The Tempest

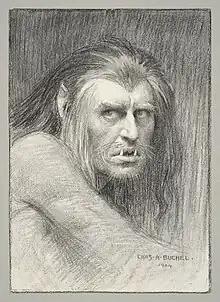
A charcoal drawing by Charles Buchel of Herbert Beerbohm Tree as Caliban in the 1904 production.

It was not until William Charles Macready's influential production in 1838 that Shakespeare's text established its primacy over the adapted and operatic versions which had been popular for most of the previous two centuries. The performance was particularly admired for George Bennett's performance as Caliban; it was described by Patrick MacDonnell—in his "An Essay on the Play of "The Tempest"" published in 1840—as "maintaining in his mind, a strong resistance to that tyranny, which held him in the thraldom of slavery".